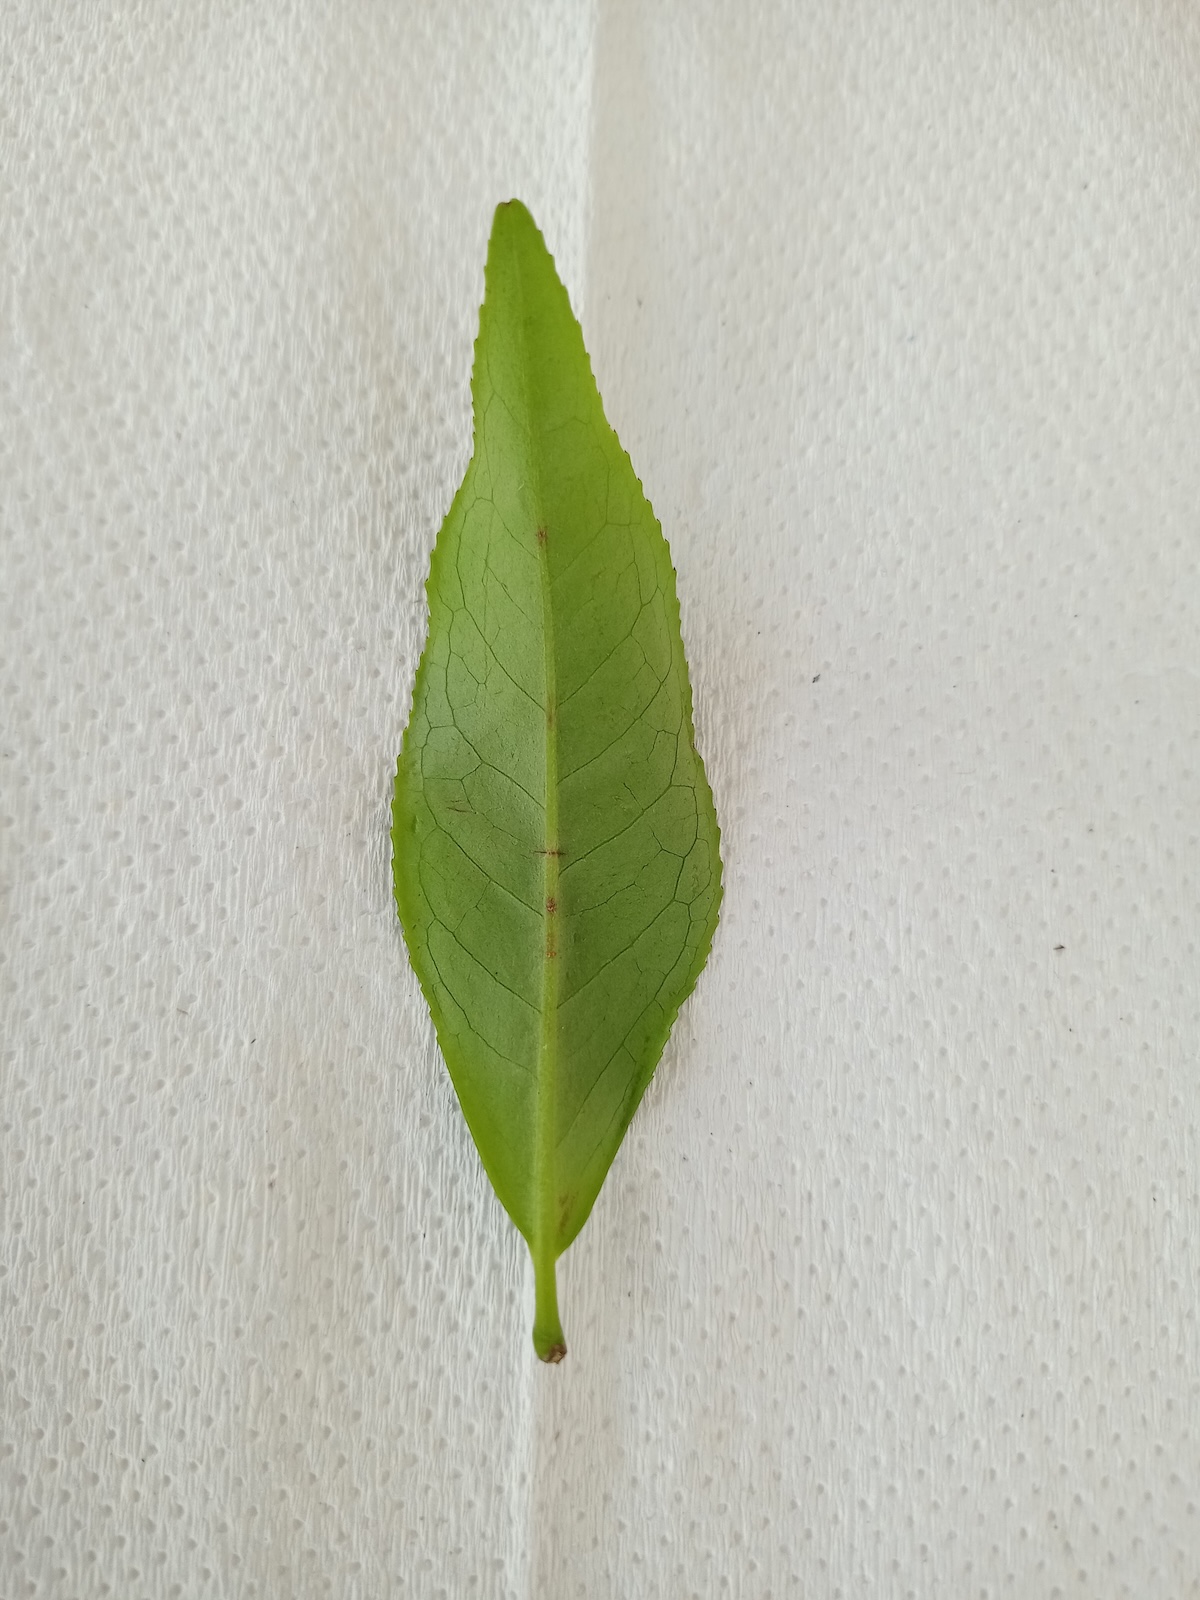
Label: Healthy leaf